Kural (poetic form)

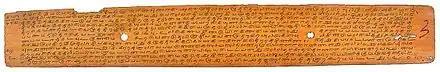
Palm leaf manuscript of the Tirukkuṟaḷ. The picture shows fol. 2r, which contains Tirukkuṟaḷ 1 and 2 with commentary.

The Kural is one of the most important forms of classical Tamil language poetry. It is a very short poetic form being an independent couplet complete in 2 lines, the first line consisting of 4 words and the second line consisting of 3. As one of the five types of Venpa stanza, it must also conform to the grammar for Venpa, the most difficult and the most highly esteemed of stanzaic structures in classical Tamil literature. The "Tirukkuṛaḷ" by Tiruvalluvar, one of the greatest philosophical works in Tamil, is a typical example.